Apostolic Generation Church

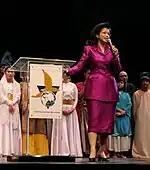
Apostle Indri speaking at a crusade held by Gereja Generasi Apostolik in Jakarta

Apostle Indri Gautama—as the church founder—is the senior pastor of Apostolic Generation Church. The church currently has 10 pastors with their unique area of ministries.